Pennsylvania Department of Conservation and Natural Resources

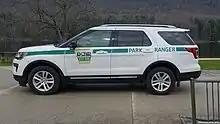
DCNR ranger vehicle at Cowans Gap State Park

Pennsylvania DCNR rangers act much like National Park Rangers do. They routinely check on cabins and campsites, offer insightful answers to visitors questions, and help to maintain calmness throughout the parks. They have full arrest powers while in park lands and carry side arms. However, they do not have primary jurisdiction over Pennsylvania State Game Lands, which are patrolled by Wildlife Conservation Officers employed by the Pennsylvania Game Commission, but do have the authority to enforce all Pennsylvania and Pennsylvania Game Commission laws and regulations while on Pennsylvania State Game Lands. French Creek State Park and State Game Lands #43 are examples, as DCNR rangers regularly enforce PGC regulations giving tickets to offenders at PGC's public shooting range. DCNR rangers enforce game laws as well as fishing and boating laws in state parks. However, the Pennsylvania Fish and Boat Commission is completely independent of the Pennsylvania Game Commission. Both agencies are independent of DCNR, but work in cooperation with each other.